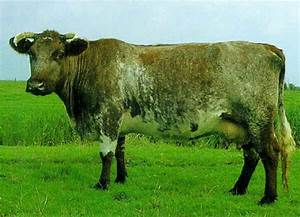
Label: cow